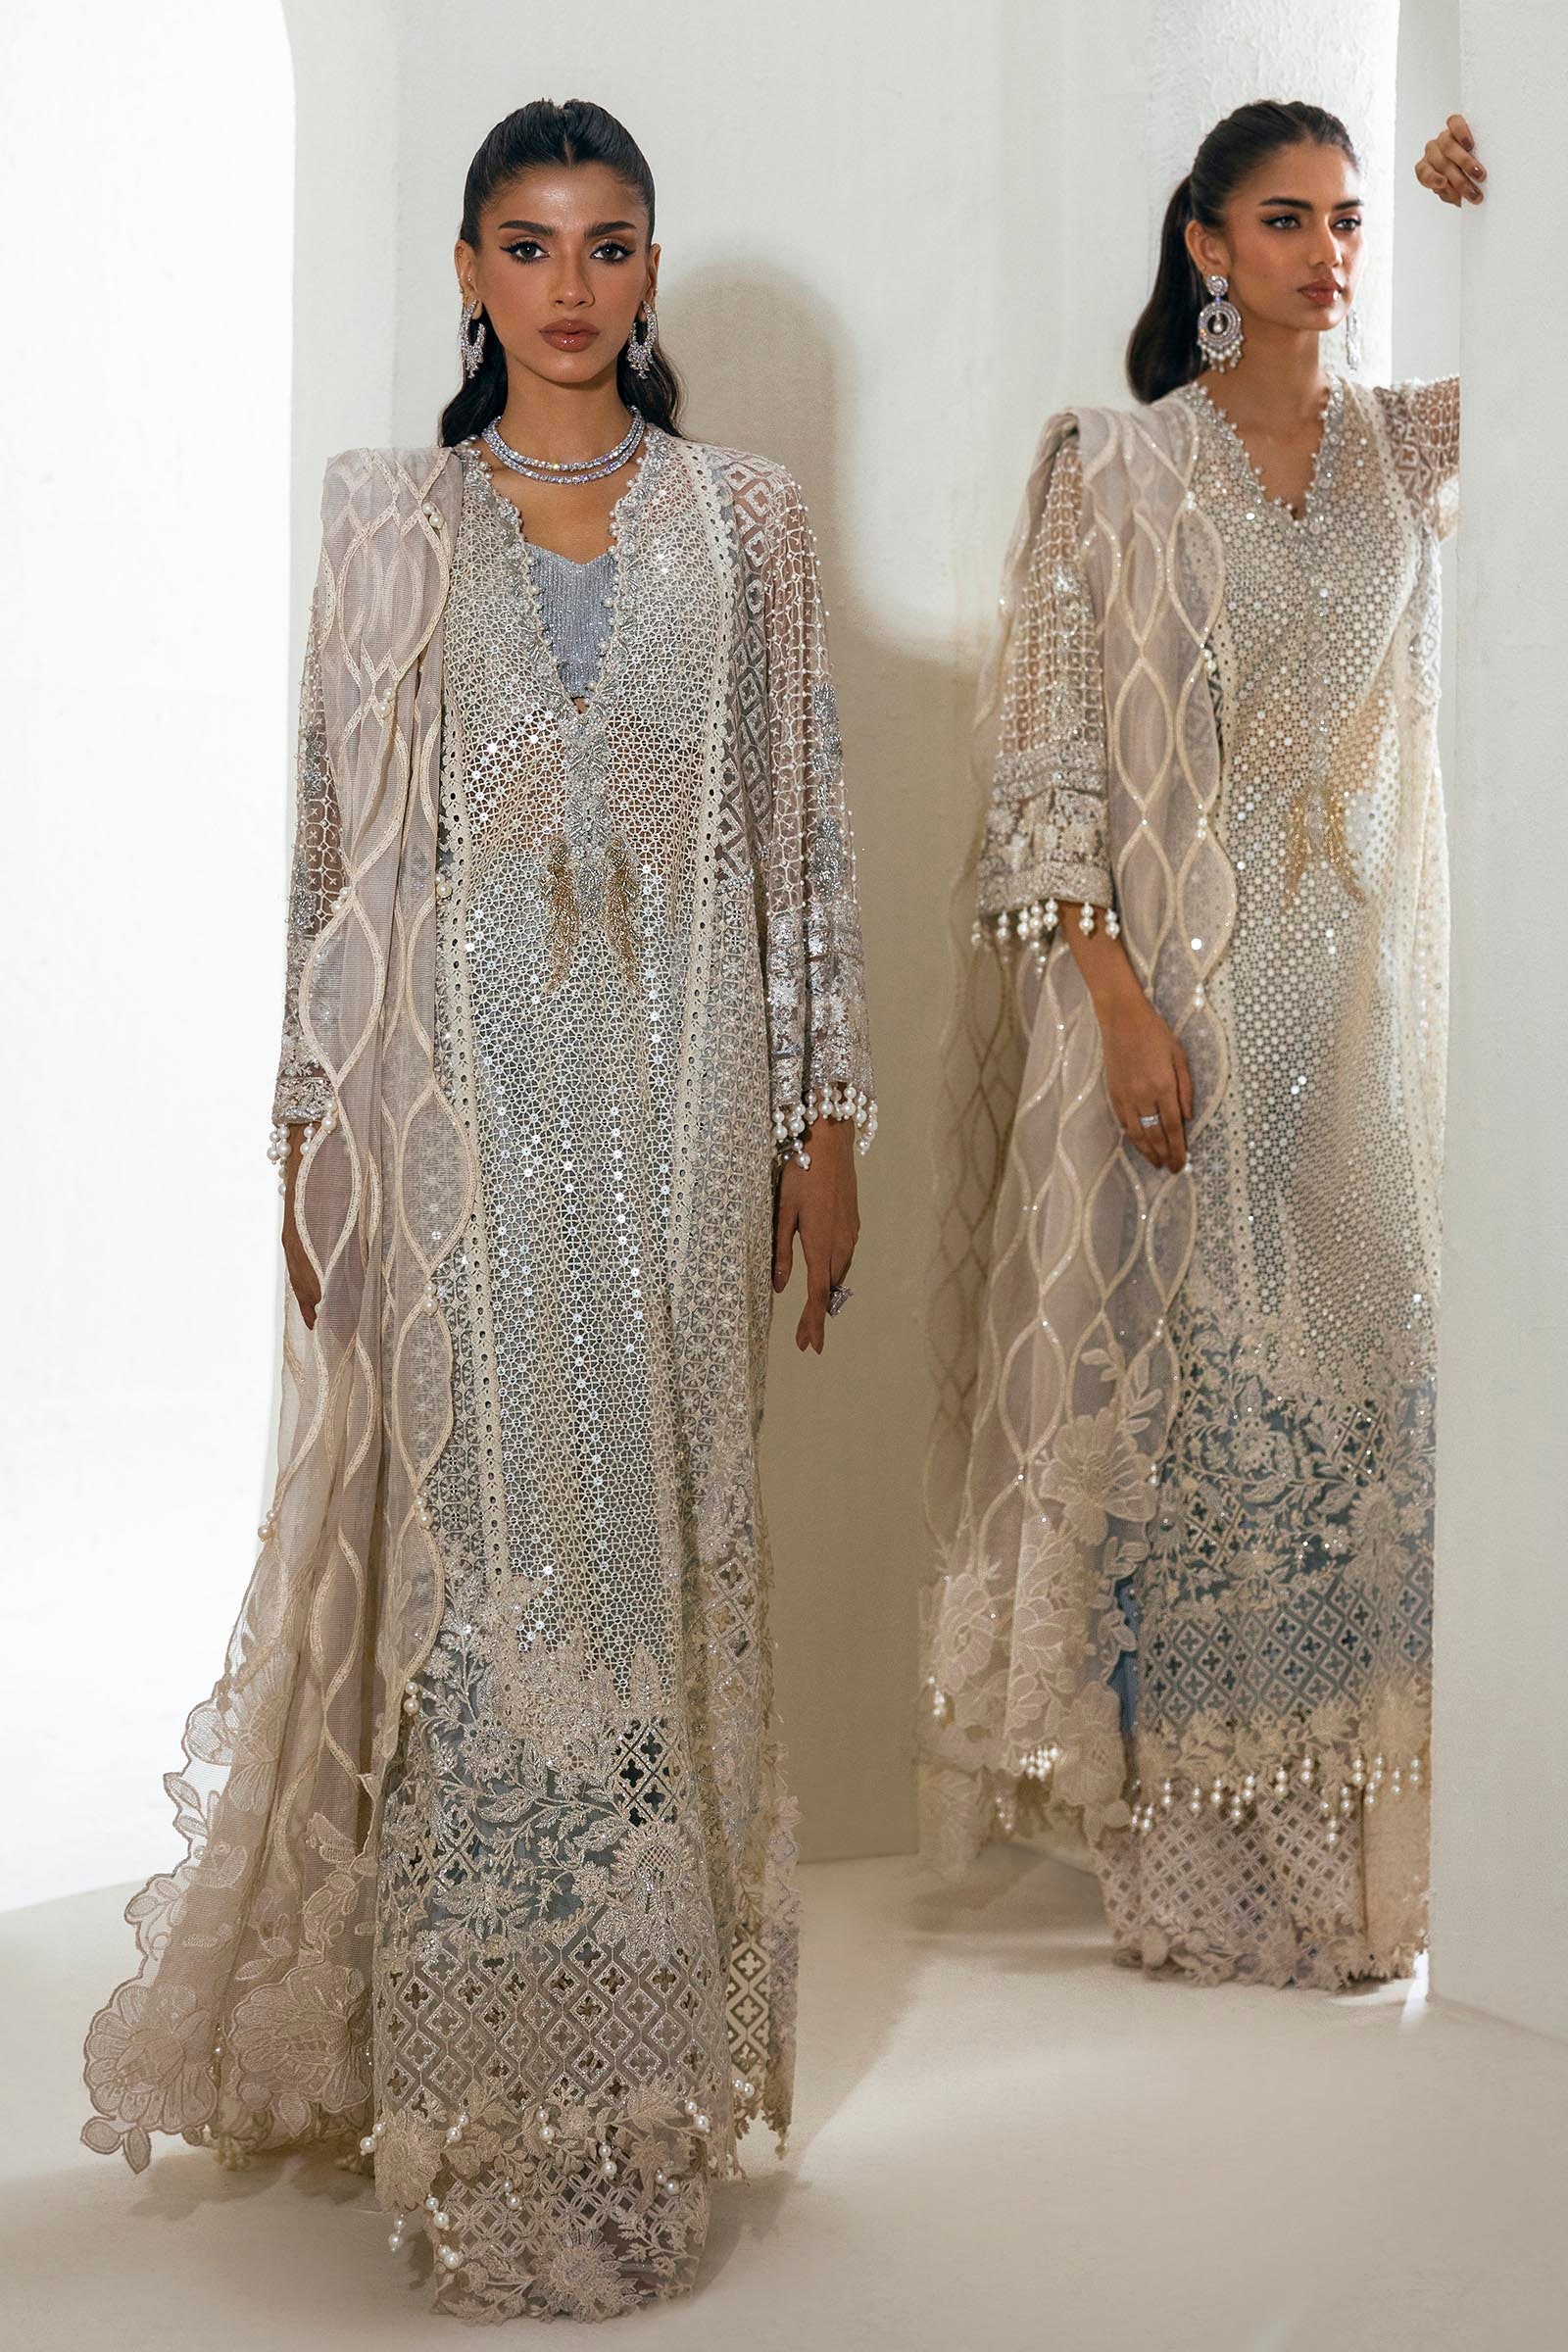
blue gold embroidered net dupatta with lace